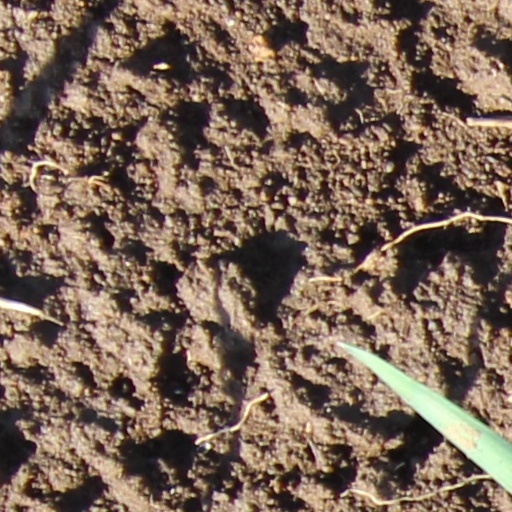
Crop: wheat